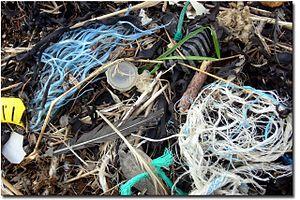
Mélanges de plantes rejetées par la mer et d'objets de fabrication humaine, dont résidus de cordes et filets de nylon (très peu et très lentement dégradables) et éléments de munitions de chasse (indicateurs d'une possible pollution par le plomb), ici sur le bord d'un petit cours d'eau (le ruisseau de la Manchue) se jetant dans la mer, en France, dans le Pas de Calais, à Audresselle.
Dans le domaine de l'environnement, la notion de perturbation, désigne une détérioration naturelle et souvent provisoire de l’environnement ou d'un écosystème.